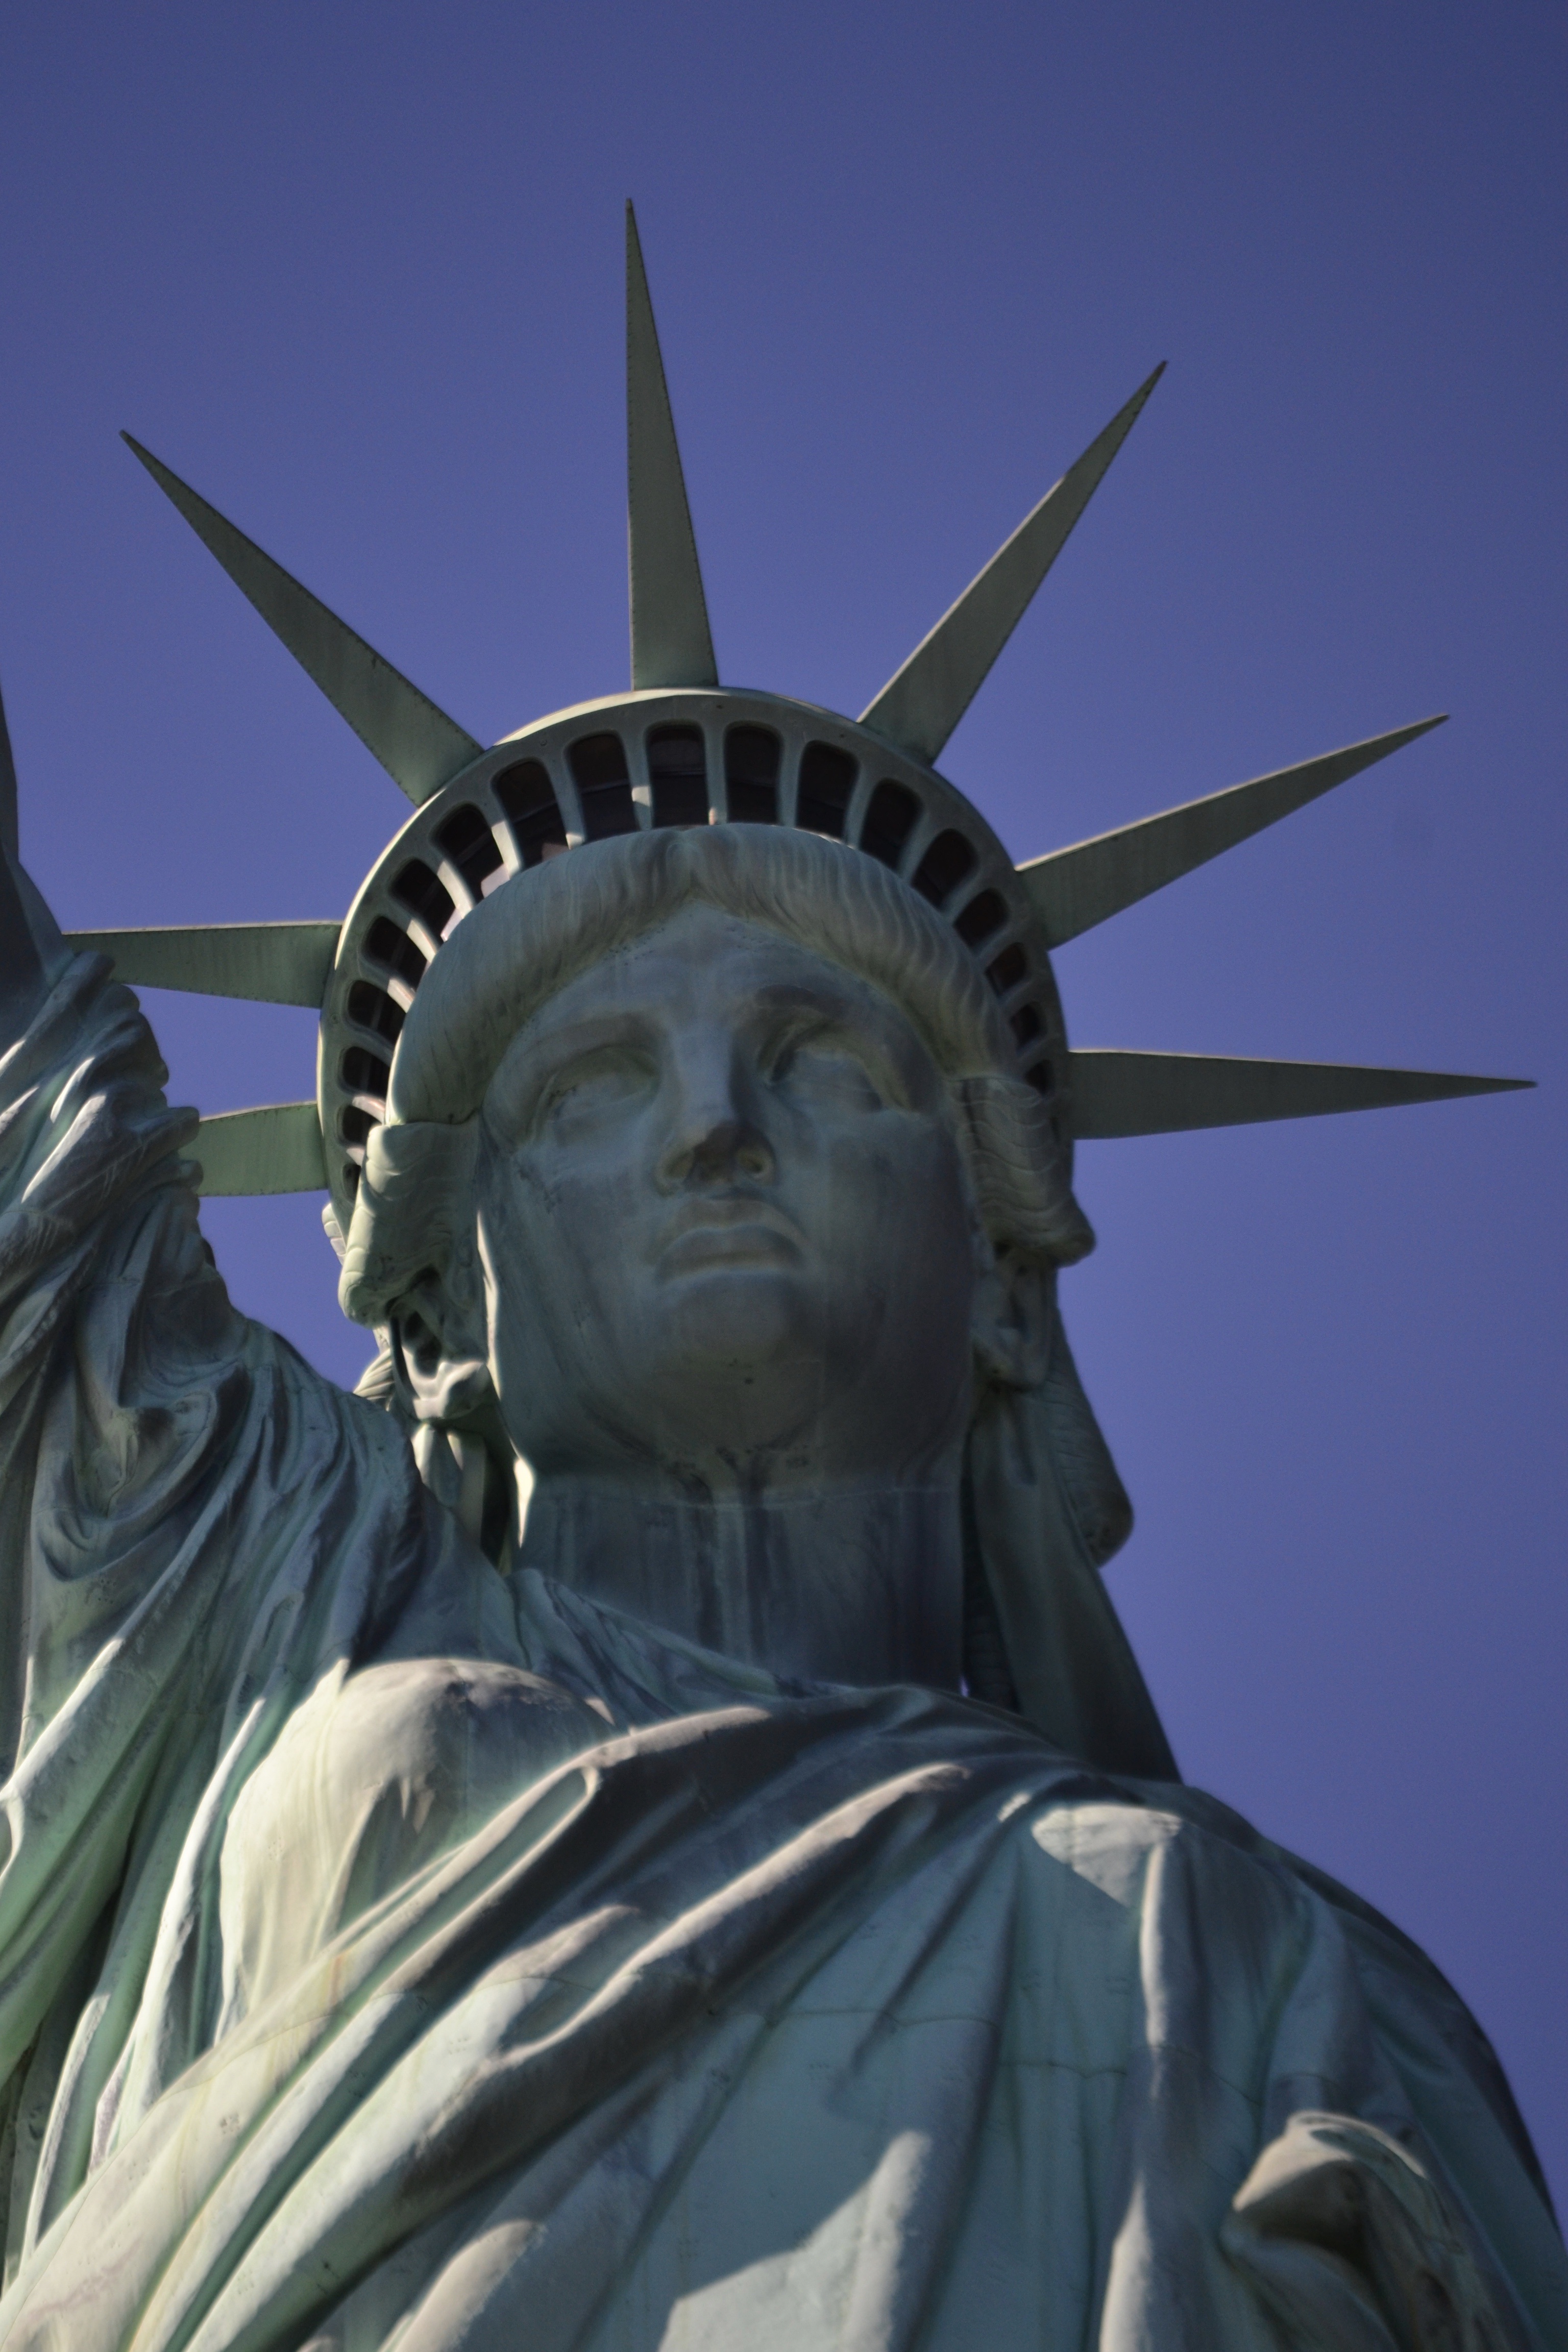
city, new york, manhattan, new york city, monument, statue, nyc, usa, america, landmark, lady, tourism, torch, sculpture, art, liberty, screenshot, mythology, new york skyline